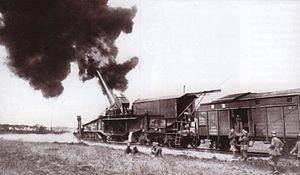
L'artillerie lourde sur voie ferrée a été créée afin d'utiliser des canons de très gros calibre à une époque où les solutions sur route ne permettaient pas de transporter des masses importantes. Les canons et mortiers sur rail permettaient de tirer des calibres importants. L'artillerie lourde sur voie ferrée a majoritairement été employée pendant les Première et Seconde Guerre mondiale.